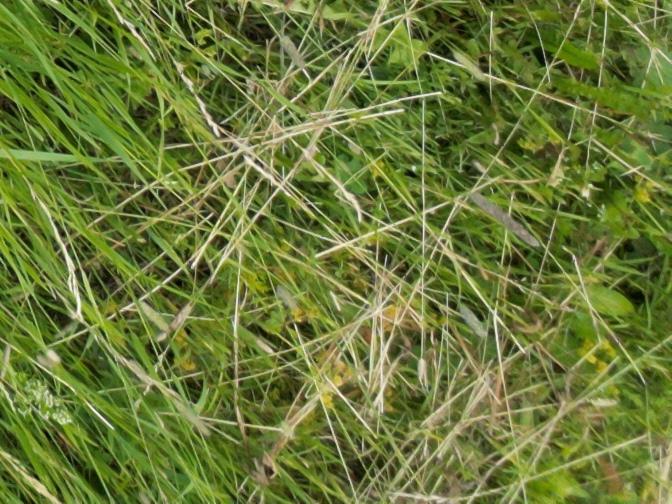
Flowers visible: yarrow flowers